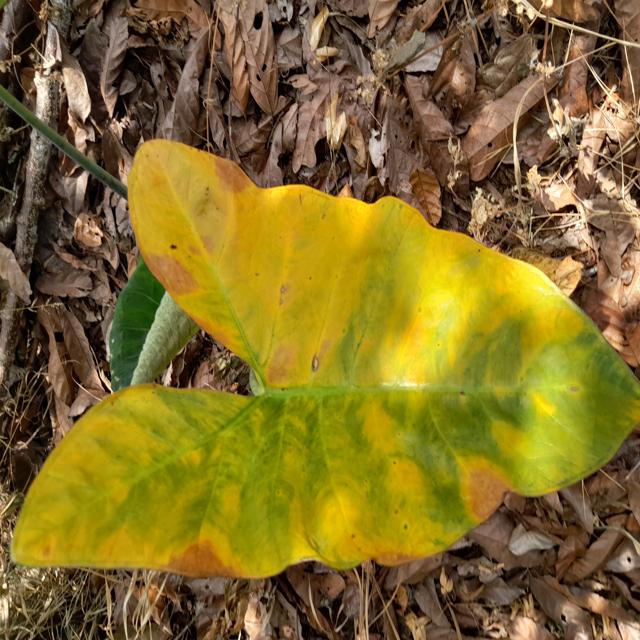
Label: Mid_Blight